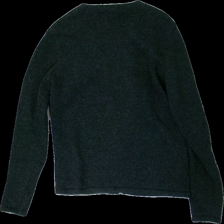
View: back
Type: Sweater
Category: Unisex
Brand: Not in the list
Brand text on label: Kask
Colors: Black, Grey, White
Material: Exterior: 80% wool, 20% polyamid; Interior: 93% polyamid, 7% elastane
Pattern: Other
Cut: Regular
Size: M
Season: All
Price range: 50-100
Recommended usage: Reuse